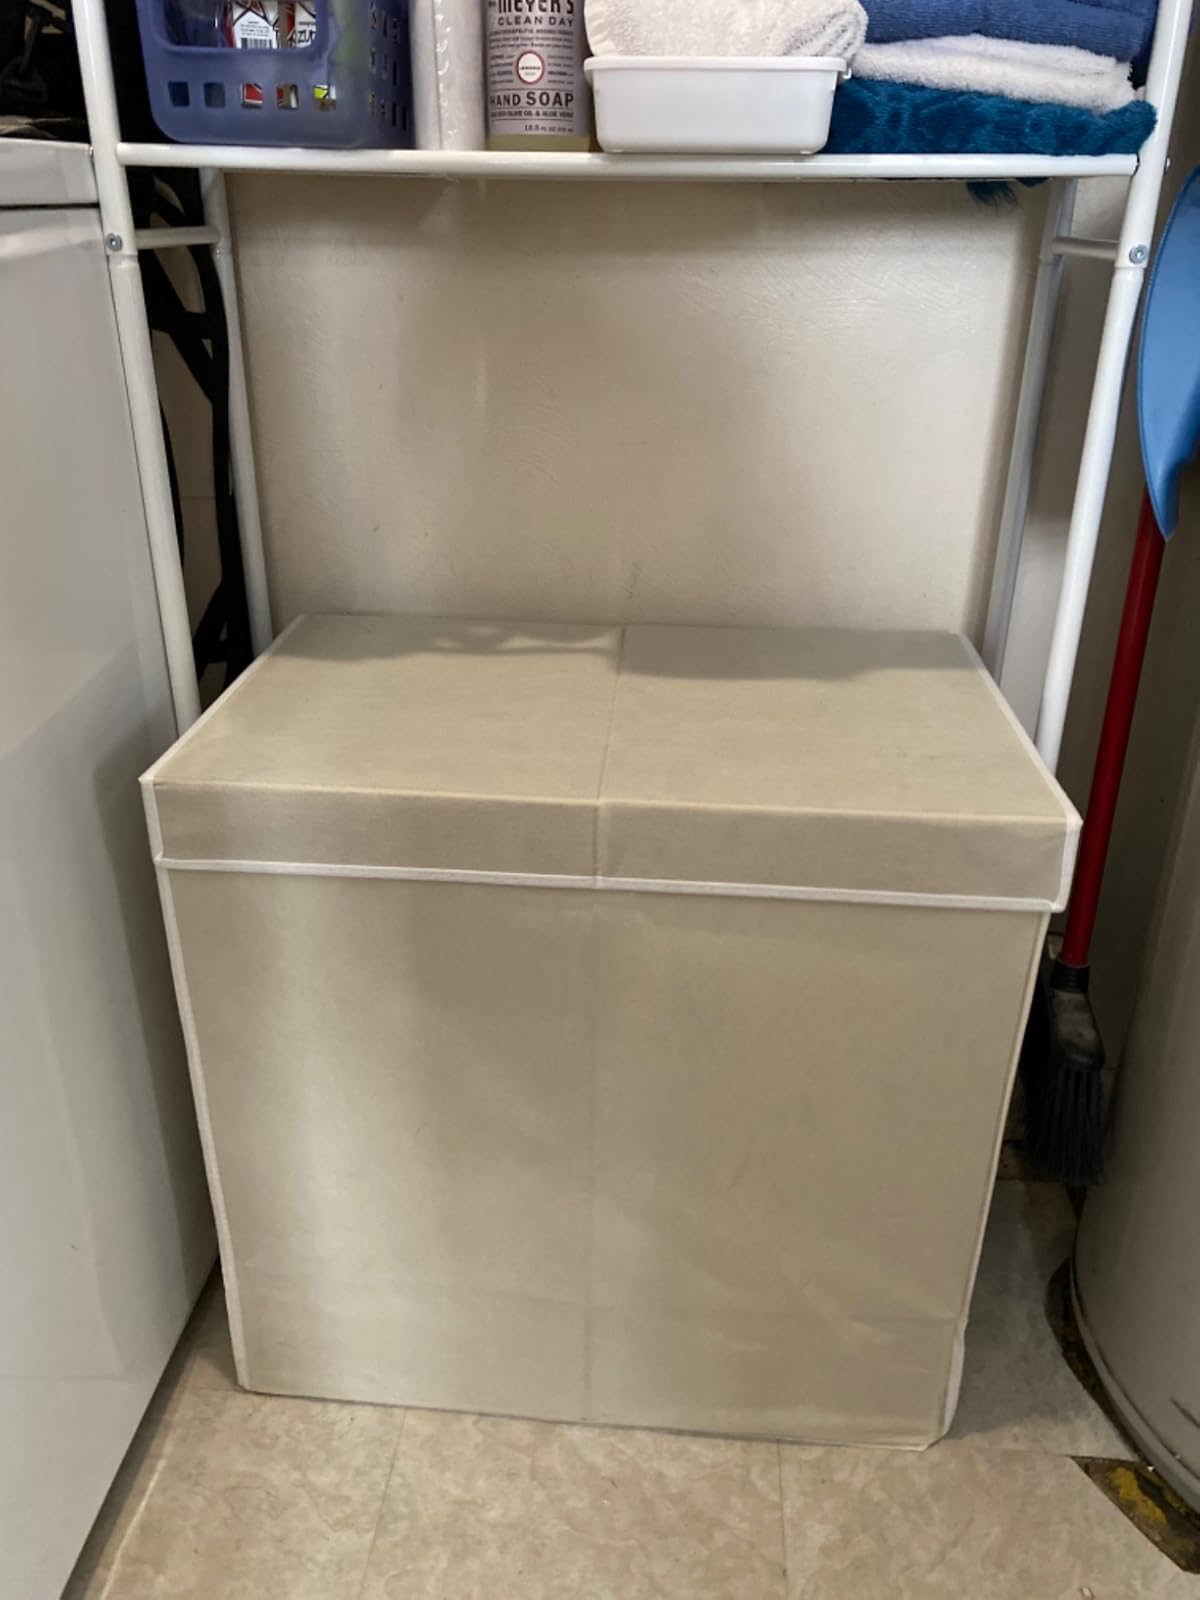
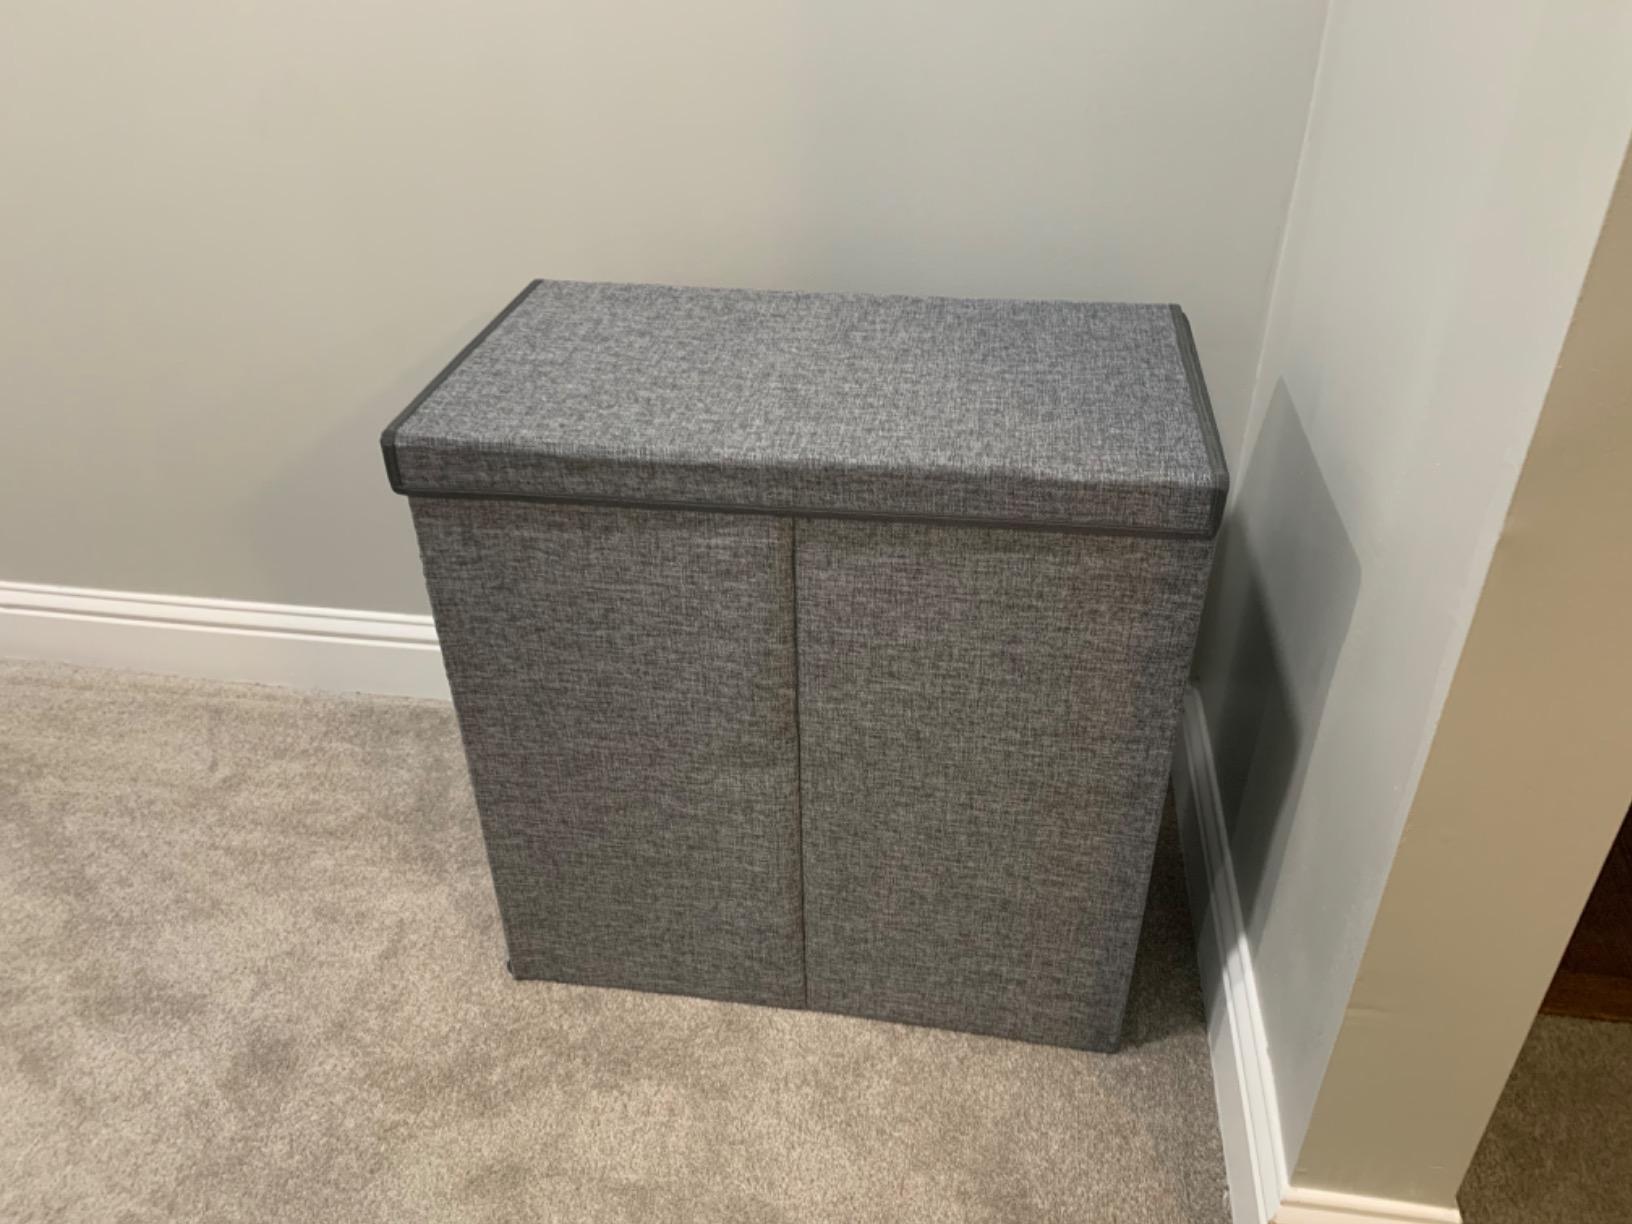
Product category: items_hamper
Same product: no